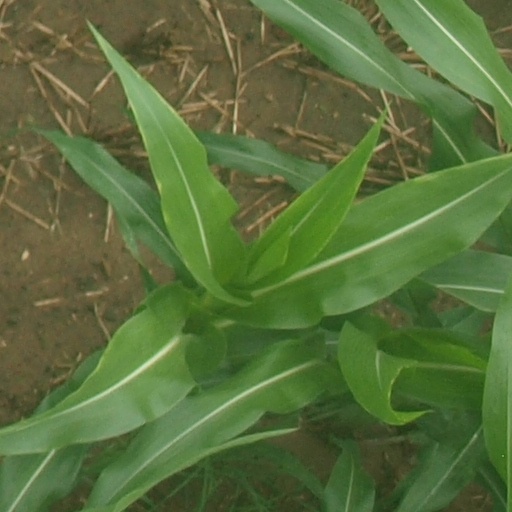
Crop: maize; corn